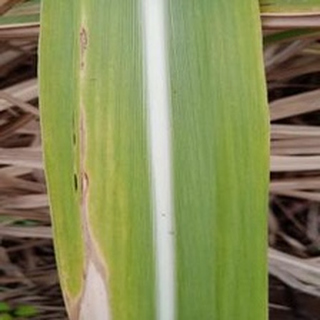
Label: sugarcane_yellow_leaf_disease